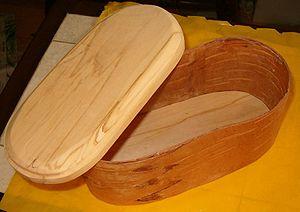
L'écorce de bouleau est un matériau traditionnel en Europe du Nord, en Russie, en Sibérie, au Canada et au nord des États-Unis. C'est un matériau souple, résistant et imperméable, qui se plie, se façonne et se coud aisément. Elle s'obtient facilement par incision superficielle des troncs et branches principales de diverses espèces de bouleau.